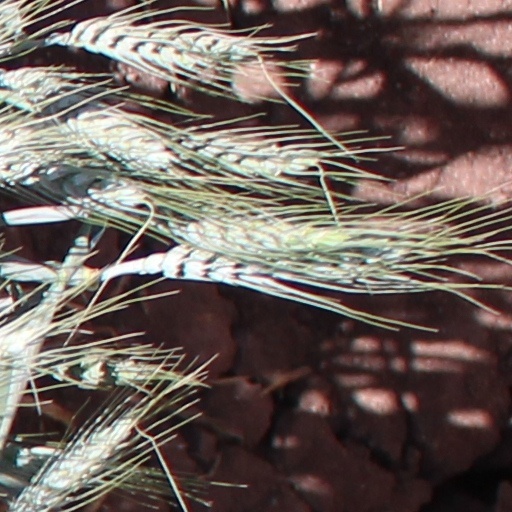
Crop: wheat